Justin Kluivert

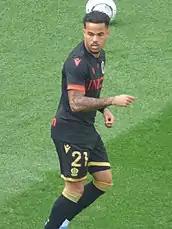
Kluivert with Nice in 2022

On 20 July 2021, Kluivert joined French Ligue 1 club Nice on season-long loan with an option to buy.